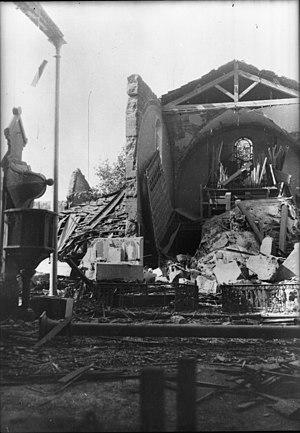
Église (voûte et vitrail) détruite en 1944 par un bombardement
1ᵉʳ janvier : remaniement ministériel. Le pronazi Joseph Darnand est nommé secrétaire général au maintien de l'ordre.